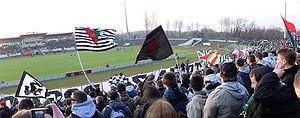
Le stade populaire de Sosnowiec est un stade multi-usage situé à Sosnowiec dans la voïvodie de Silésie en Pologne. Il accueille les matches du Zagłębie Sosnowiec et peut recevoir 5 750 personnes.